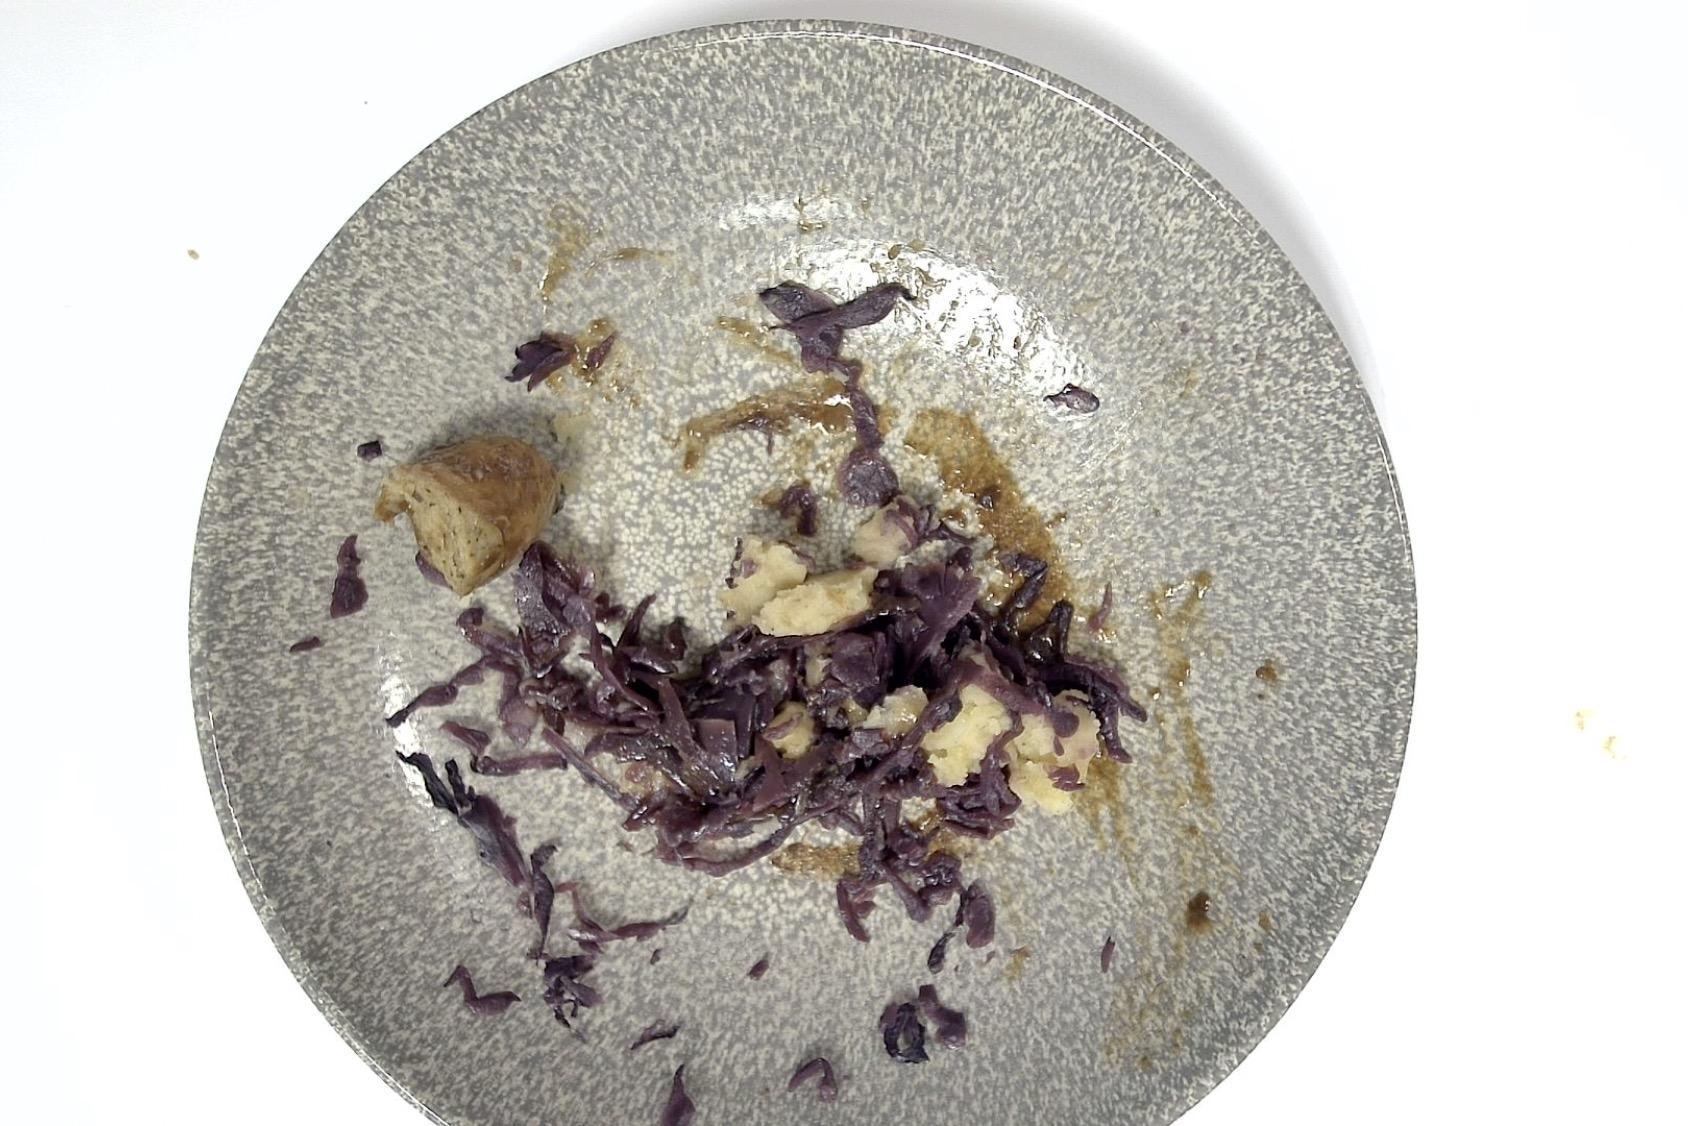
Gericht: Rostbratwurst mit Rotkohl , Kartoffelpüree , Braune Sauce
Portionsgröße: Normale Portion
Zutaten: Kartoffelpüree , Rotkohl, Braune Sauce , Rostbratwurst
Gewicht vorher: 300 g
Kalorien vorher: 360,980 kcal
Gewicht nachher: 214 g
Kalorien nachher: 257,499 kcal